Stylonurina

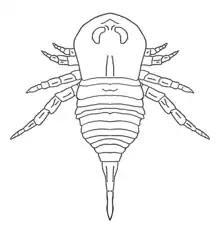
Reconstruction of "Brachyopterus", a rhenopterid and the earliest known stylonurine.

The phylogenetic analysis established that Stylonurina indeed was a monophyletic group composed of four clades: the Rhenopteroidea, Stylonuroidea, Kokomopteroidea and Mycteropoidea. These superfamilies in turn contain the following families (and one genus "incertae sedis"):